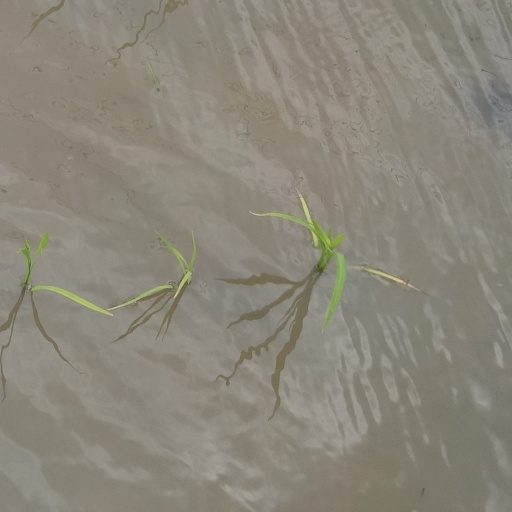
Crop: rice